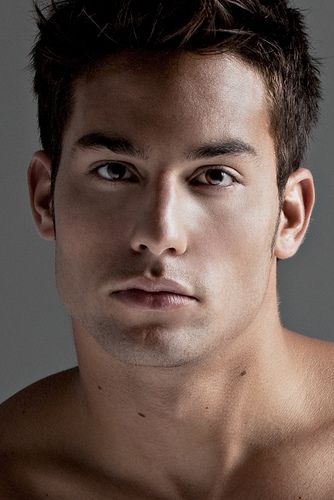
Gender: men